Downtown Houston

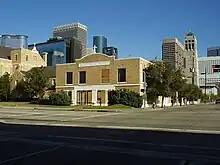
The former Sacred Heart School

The University of Houston–Downtown (UHD) is a four-year state university, located at the northern-end of Downtown. Founded in 1974, it is one of four separate and distinct institutions in the University of Houston System. UHD has an enrollment of 14,255 students—making it the 15th largest public university in Texas and the second-largest university in the Houston area.